Thomas Sturge

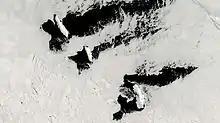
The Balleny Islands from a NASA satellite, December 2007. Sturge Island is the lower of the three main islands.

In 1838 Sturge joined a group of London shipowners to purchase two vessels, the schooner "Eliza Scott" (154 tons) and the cutter "Sabrina" (54 tons). These were sent to the Antarctic, under the overall command of Captain John Balleny, to search for undiscovered offshore islands that might host seal colonies that could be harvested. Among the discoveries made was a cluster of five previously unknown islands. They were given the collective name of the Balleny Islands with individual islands named after those who had funded the expedition. Sturge Island is 23 miles long and 6 miles wide and permanently covered in a mantle of snow and ice.